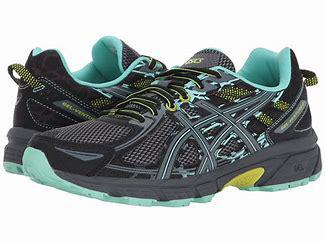
Brand: Asics
Model: Gel Venture 6